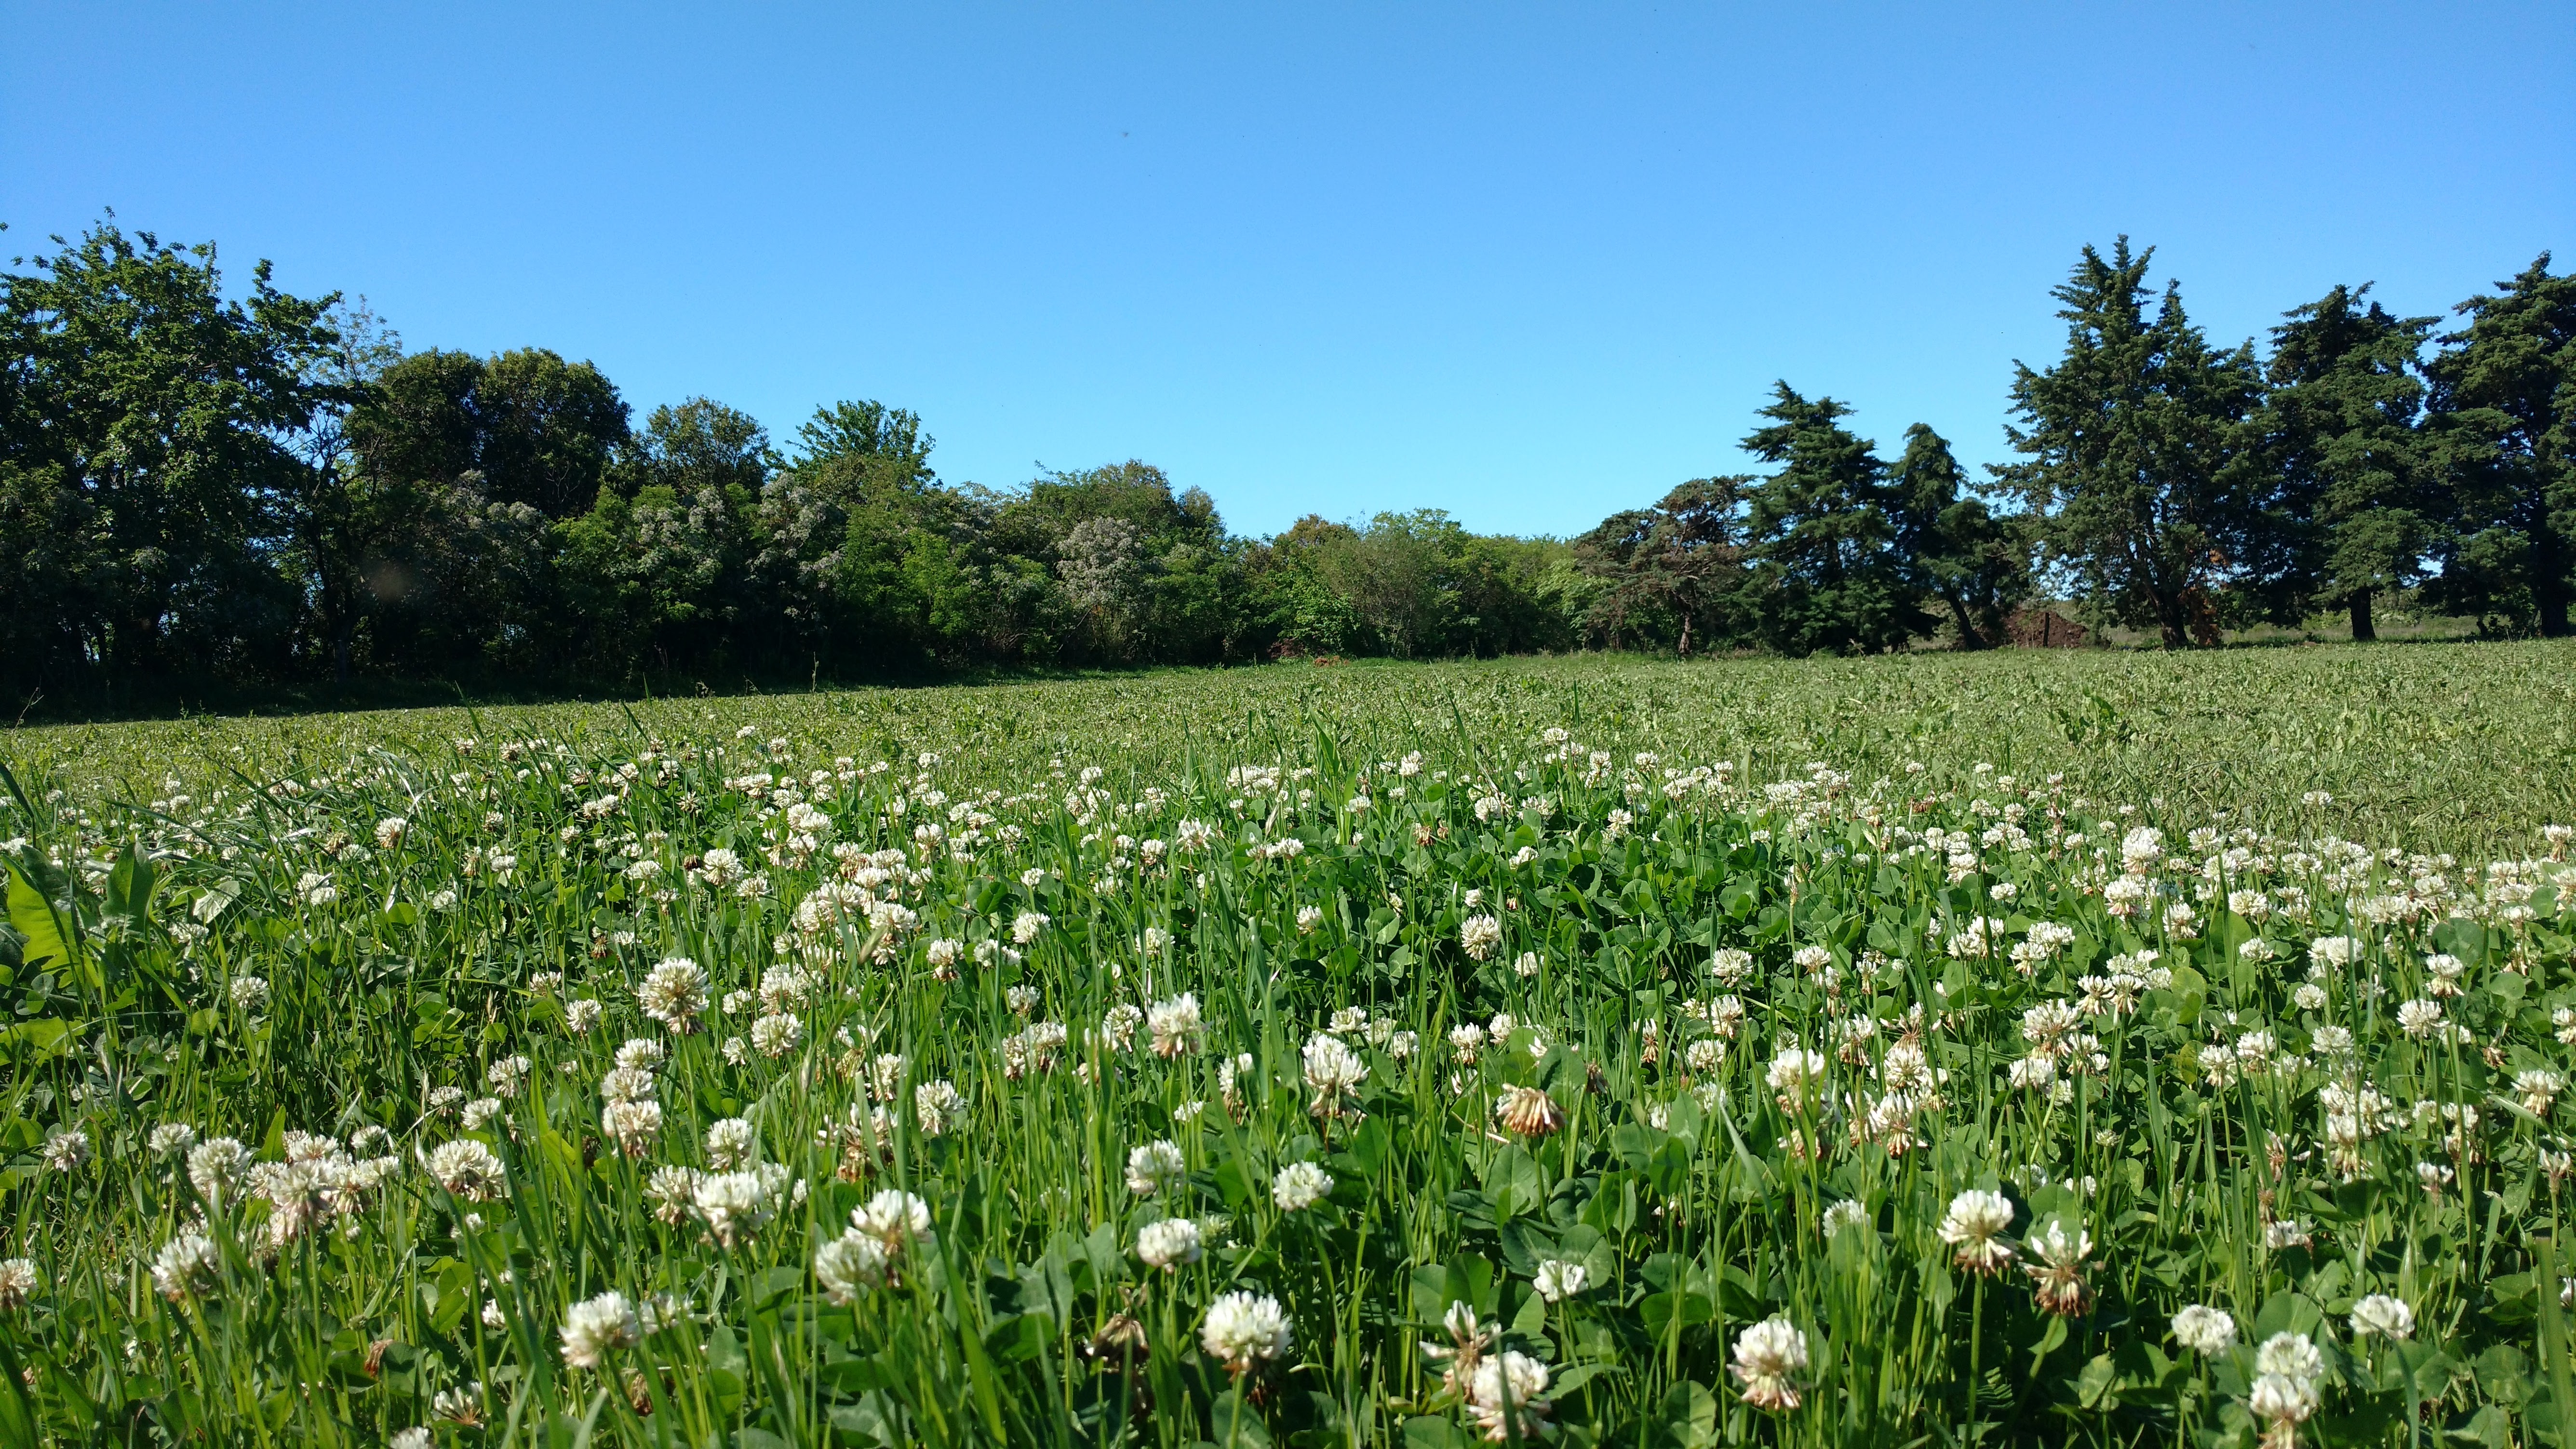
cesped, pasto, green, paisaje, llano, cielo, campo, field, ecosystem, grassland, meadow, flower, wildflower, vegetation, plant, spring, grass, prairie, pasture, crop, flora, farm, sky, agriculture, biome, landscape, tree, grass family, ecoregion, lawn, land lot